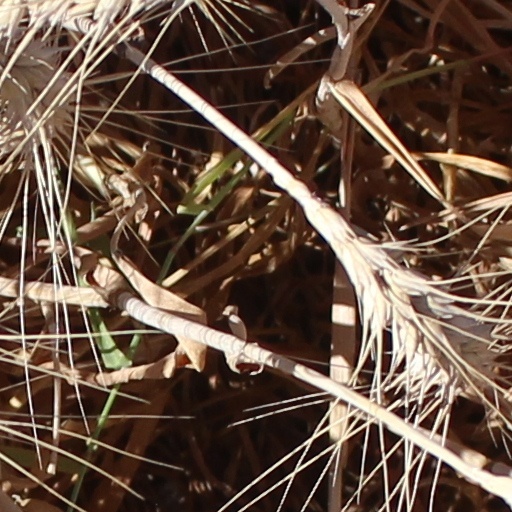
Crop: wheat